Reşadiye-class battleship

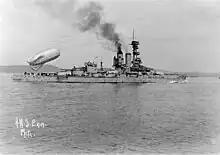
HMS "Erin" in 1918

The first ship of the class, "Reşadiye", was ordered on 8 June 1911. Work stopped in 1912 following the start of the First Balkan War due to the probability that the Ottoman government would run out of funds. Work resumed in May 1913 following the conclusion of the conflict. The second ship, "Fatih Sultan Mehmed", was ordered on 29 April 1914 in response to the Greek order for "Vasilefs Konstantinos" in early 1914. The British government ordered work to stop in late July 1914, as a result of the growing tensions that culminated in the outbreak of World War I on the 28th; what material that had been assembled was dismantled on the slipway in August.